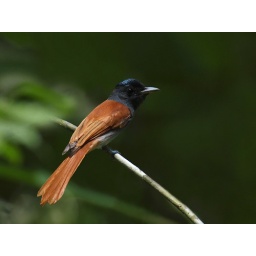
Panti. Lone female bird in bird wave of Ferruginous Babblers, Rufous-Winged Philentomas, Black-Naped Monarchs, Abbott's Babblers and Greater Racket-Tailed Drongo.